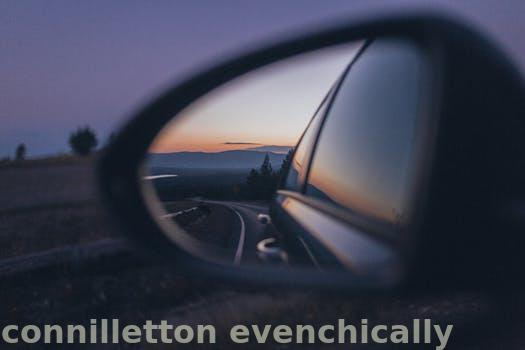
Label: Watermark